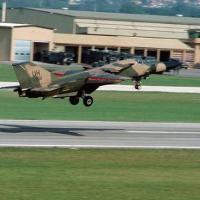
Weather: sun or clear